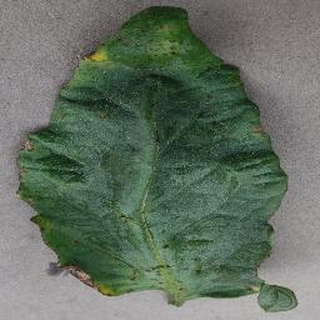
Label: tomato_bacterial_spot